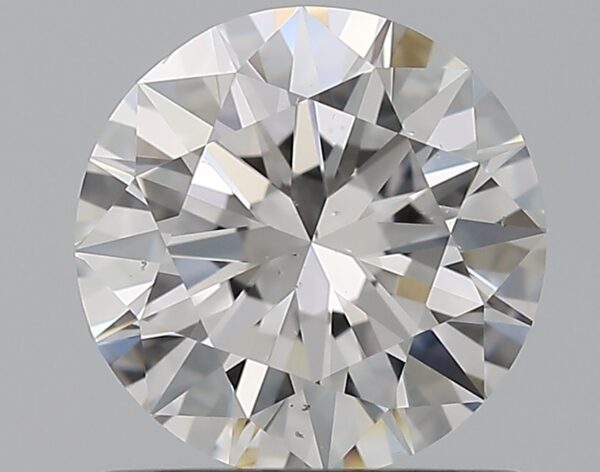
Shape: round
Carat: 1.01
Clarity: VS2
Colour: E
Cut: EX
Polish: EX
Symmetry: EX
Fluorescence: N
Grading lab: GIA
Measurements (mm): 6.46 x 6.51 x 3.93